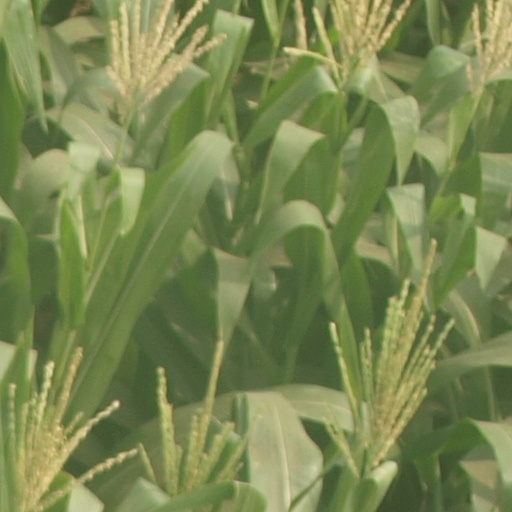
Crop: maize; corn